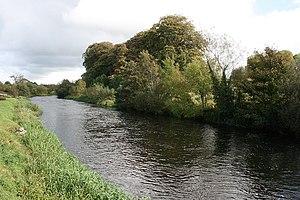
L’Inny est une rivière irlandaise, affluent du Shannon.